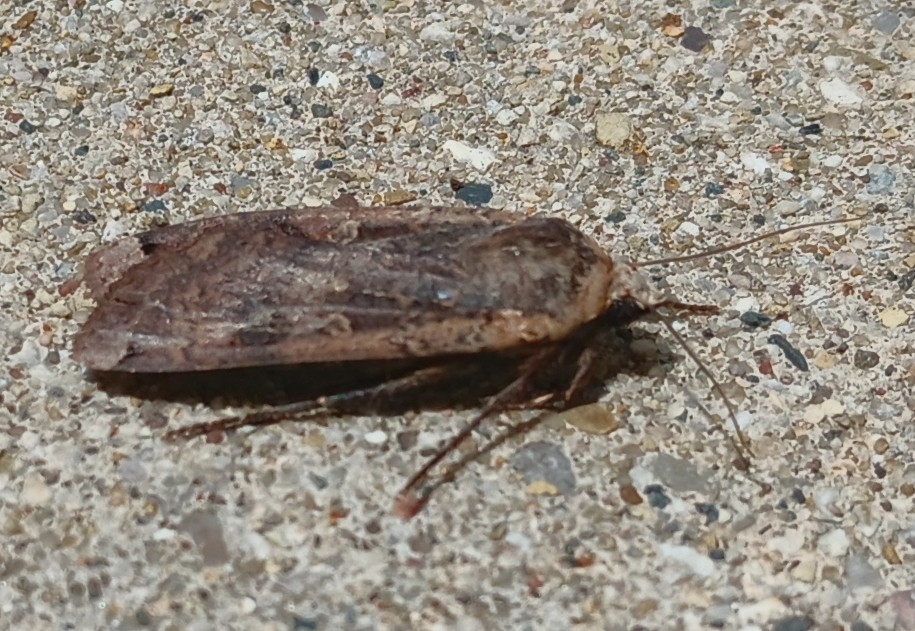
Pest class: cutworms